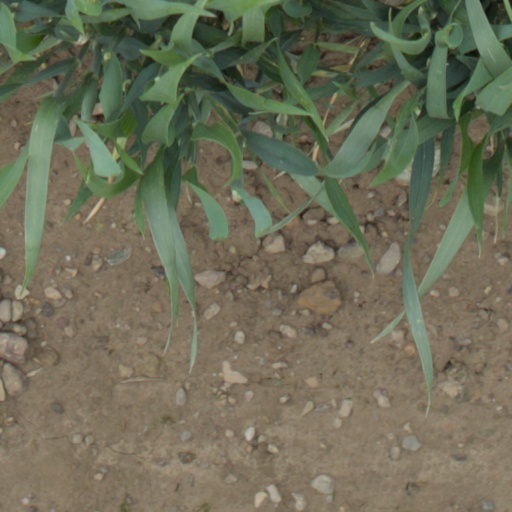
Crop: wheat